Air to ground channel

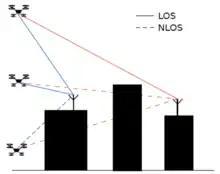
Illustration of Air-to-Ground propagation channel dynamics

Electromagnetic waves emitted by the transmitter propagate in multiple directions. These waves interact with the environment via different propagation phenomena before reaching the receiver. The figure below demonstrates how processes like specular reflection, diffraction, scattering, and penetration, or a combination thereof, can play a role in wave propagation. It's also important to consider the potential obstructions in the signal's path.